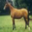
Label: horse